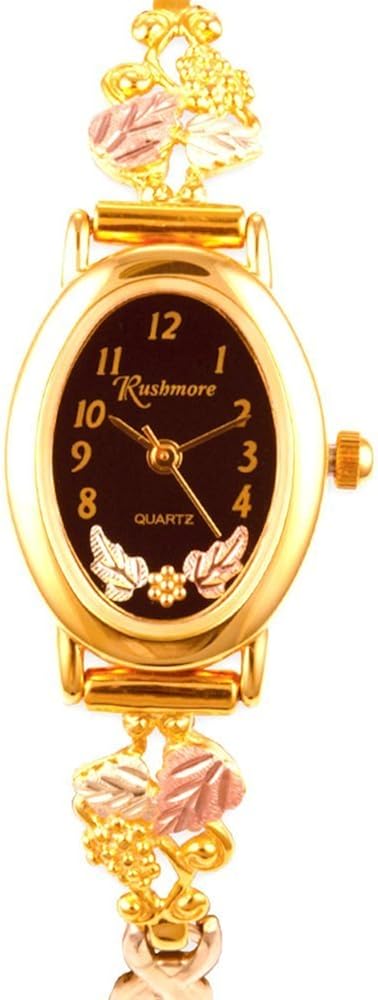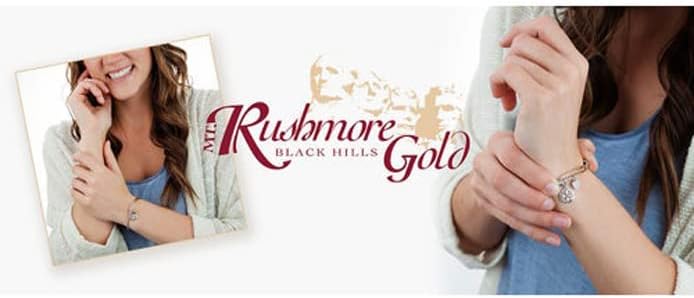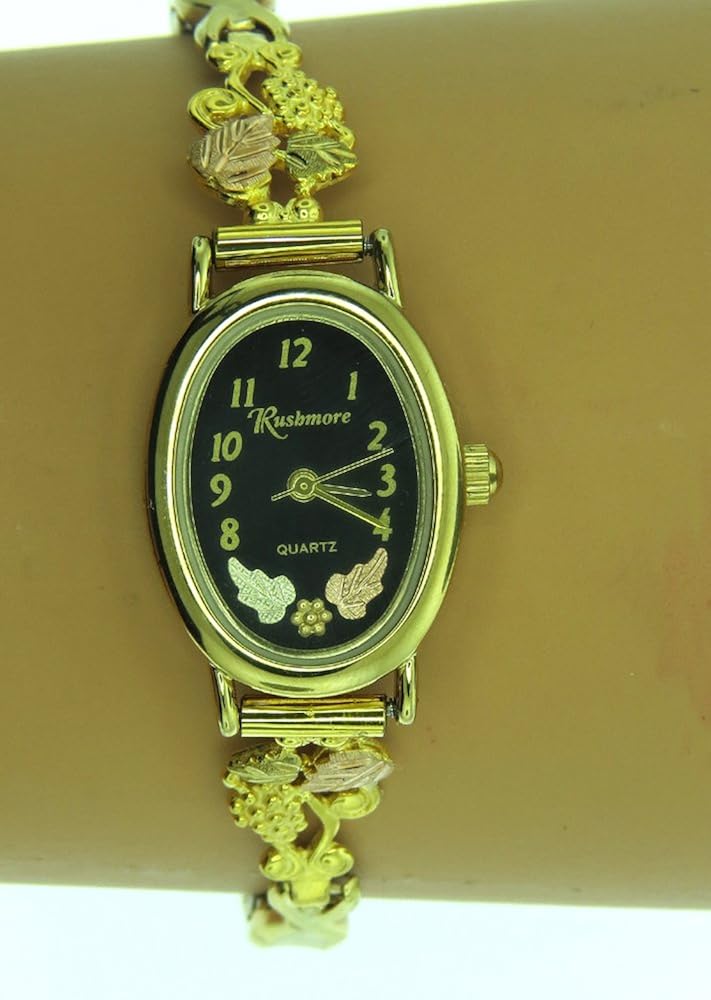
Mt Rushmore Classy! Yellow-Gold Black Faced Black Hills Gold Women's Watch
Category: AMAZON FASHION
Dressy Oval Black face with readable numbers and second hand. Two Black Hills Gold Leaves and Grape cluster at 6 o'clock on the face. Black Hills Gold Solid 10K Gold Band tips with 12K gold grape Leaves on each side expansion band for lasting good looks and comfort. It has a standard size. To assure a good fit you can send your wrist measurement to us after ordering and we can make any adjustments before shipping. Water resistant to 75 feet. Precision Japanese quarts movement. With a one year manufacture warranty on the watch. Traditional lifetime warranty on the Black Hills Gold tips .
Features: PLEASE send the wrist size with the order-- Dressy Oval Black face with readable numbers and second hand. | Two Black Hills Gold Leaves and Grape cluster at 6 o'clock on the face. | Black Hills Gold Solid 10K Gold Band tips with 12K gold grape Leaves on each side. | It has a standard Women's size band | One year manufacture warranty on the watch. Traditional lifetime warranty on the Black Hills Gold Tips